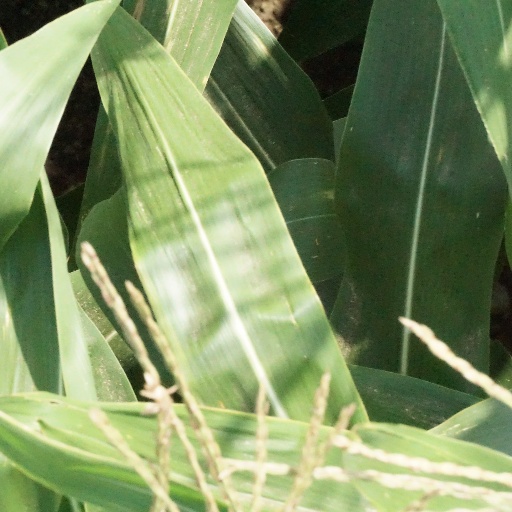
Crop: maize; corn